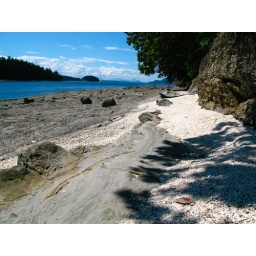
Middens give this beach incredibly white sand for an island in British Columbia